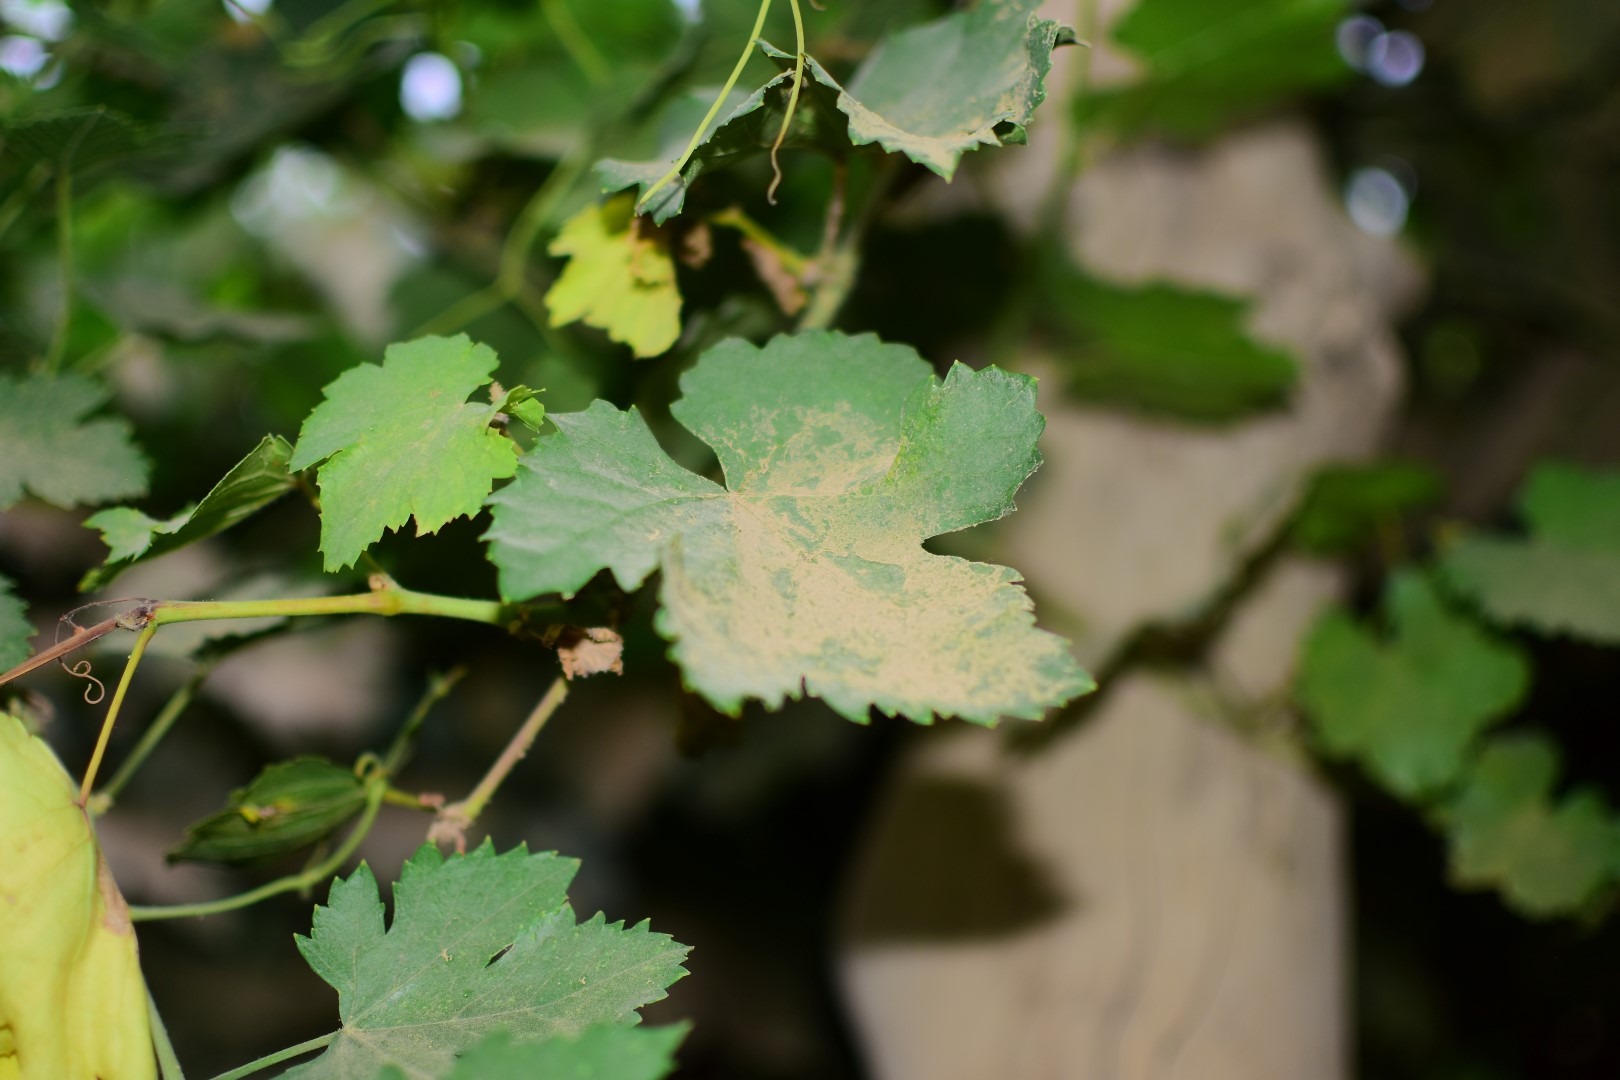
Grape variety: Kamali